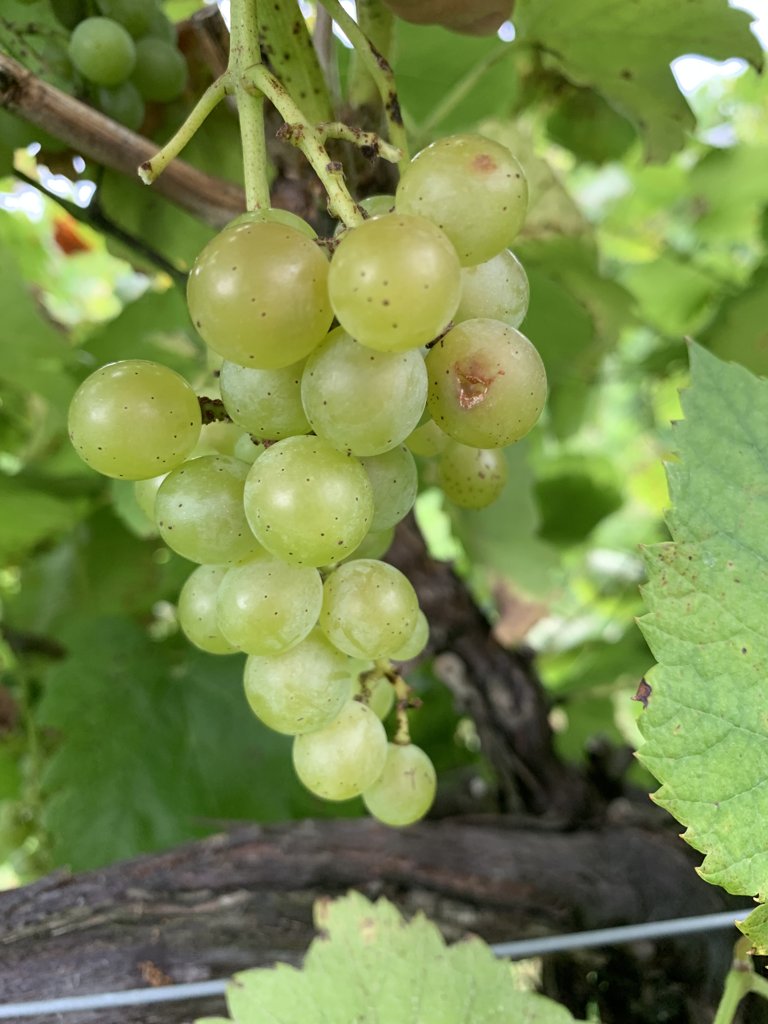
Berries visible: 29
Grape clusters: 2